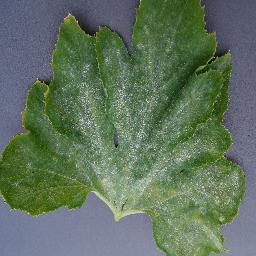
Label: Squash___Powdery_mildew